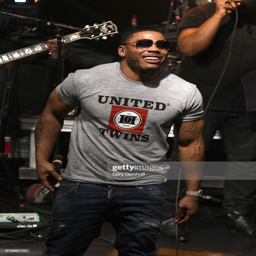
hip hop artist performs live on stage .